IRS Criminal Investigation

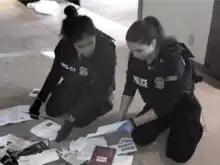
Two IRS-CI Special Agents conducting a search

IRS-CI Special Agents (GS-1811 Job Series) are commonly called criminal investigators. Special agent training begins with the Special Agent Basic Training Program (SABT) at the Federal Law Enforcement Academy (FLETC) in Glynco, Georgia.